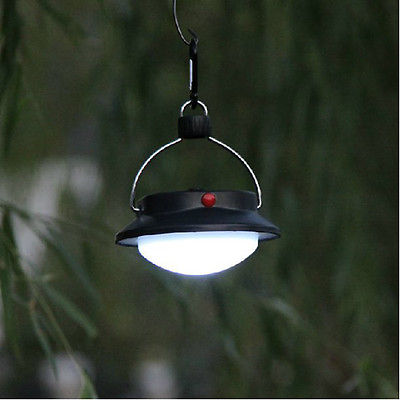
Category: lamp